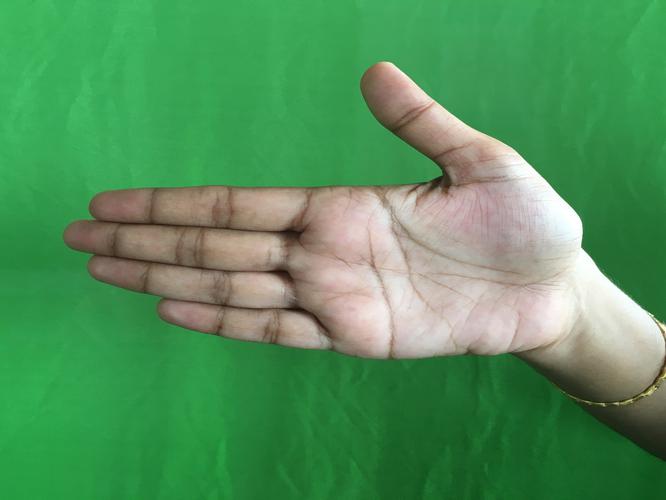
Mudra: Ardhachandran
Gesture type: single_hand